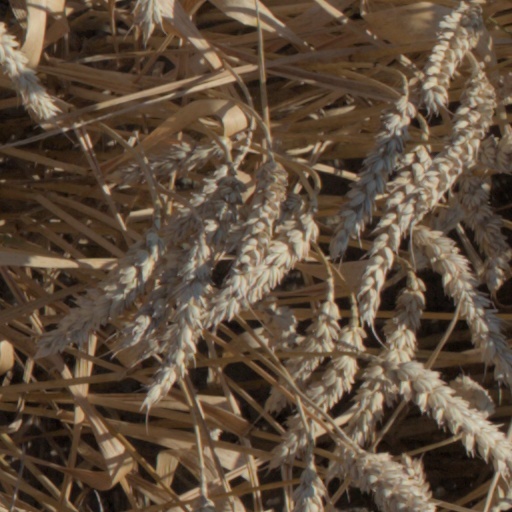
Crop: wheat